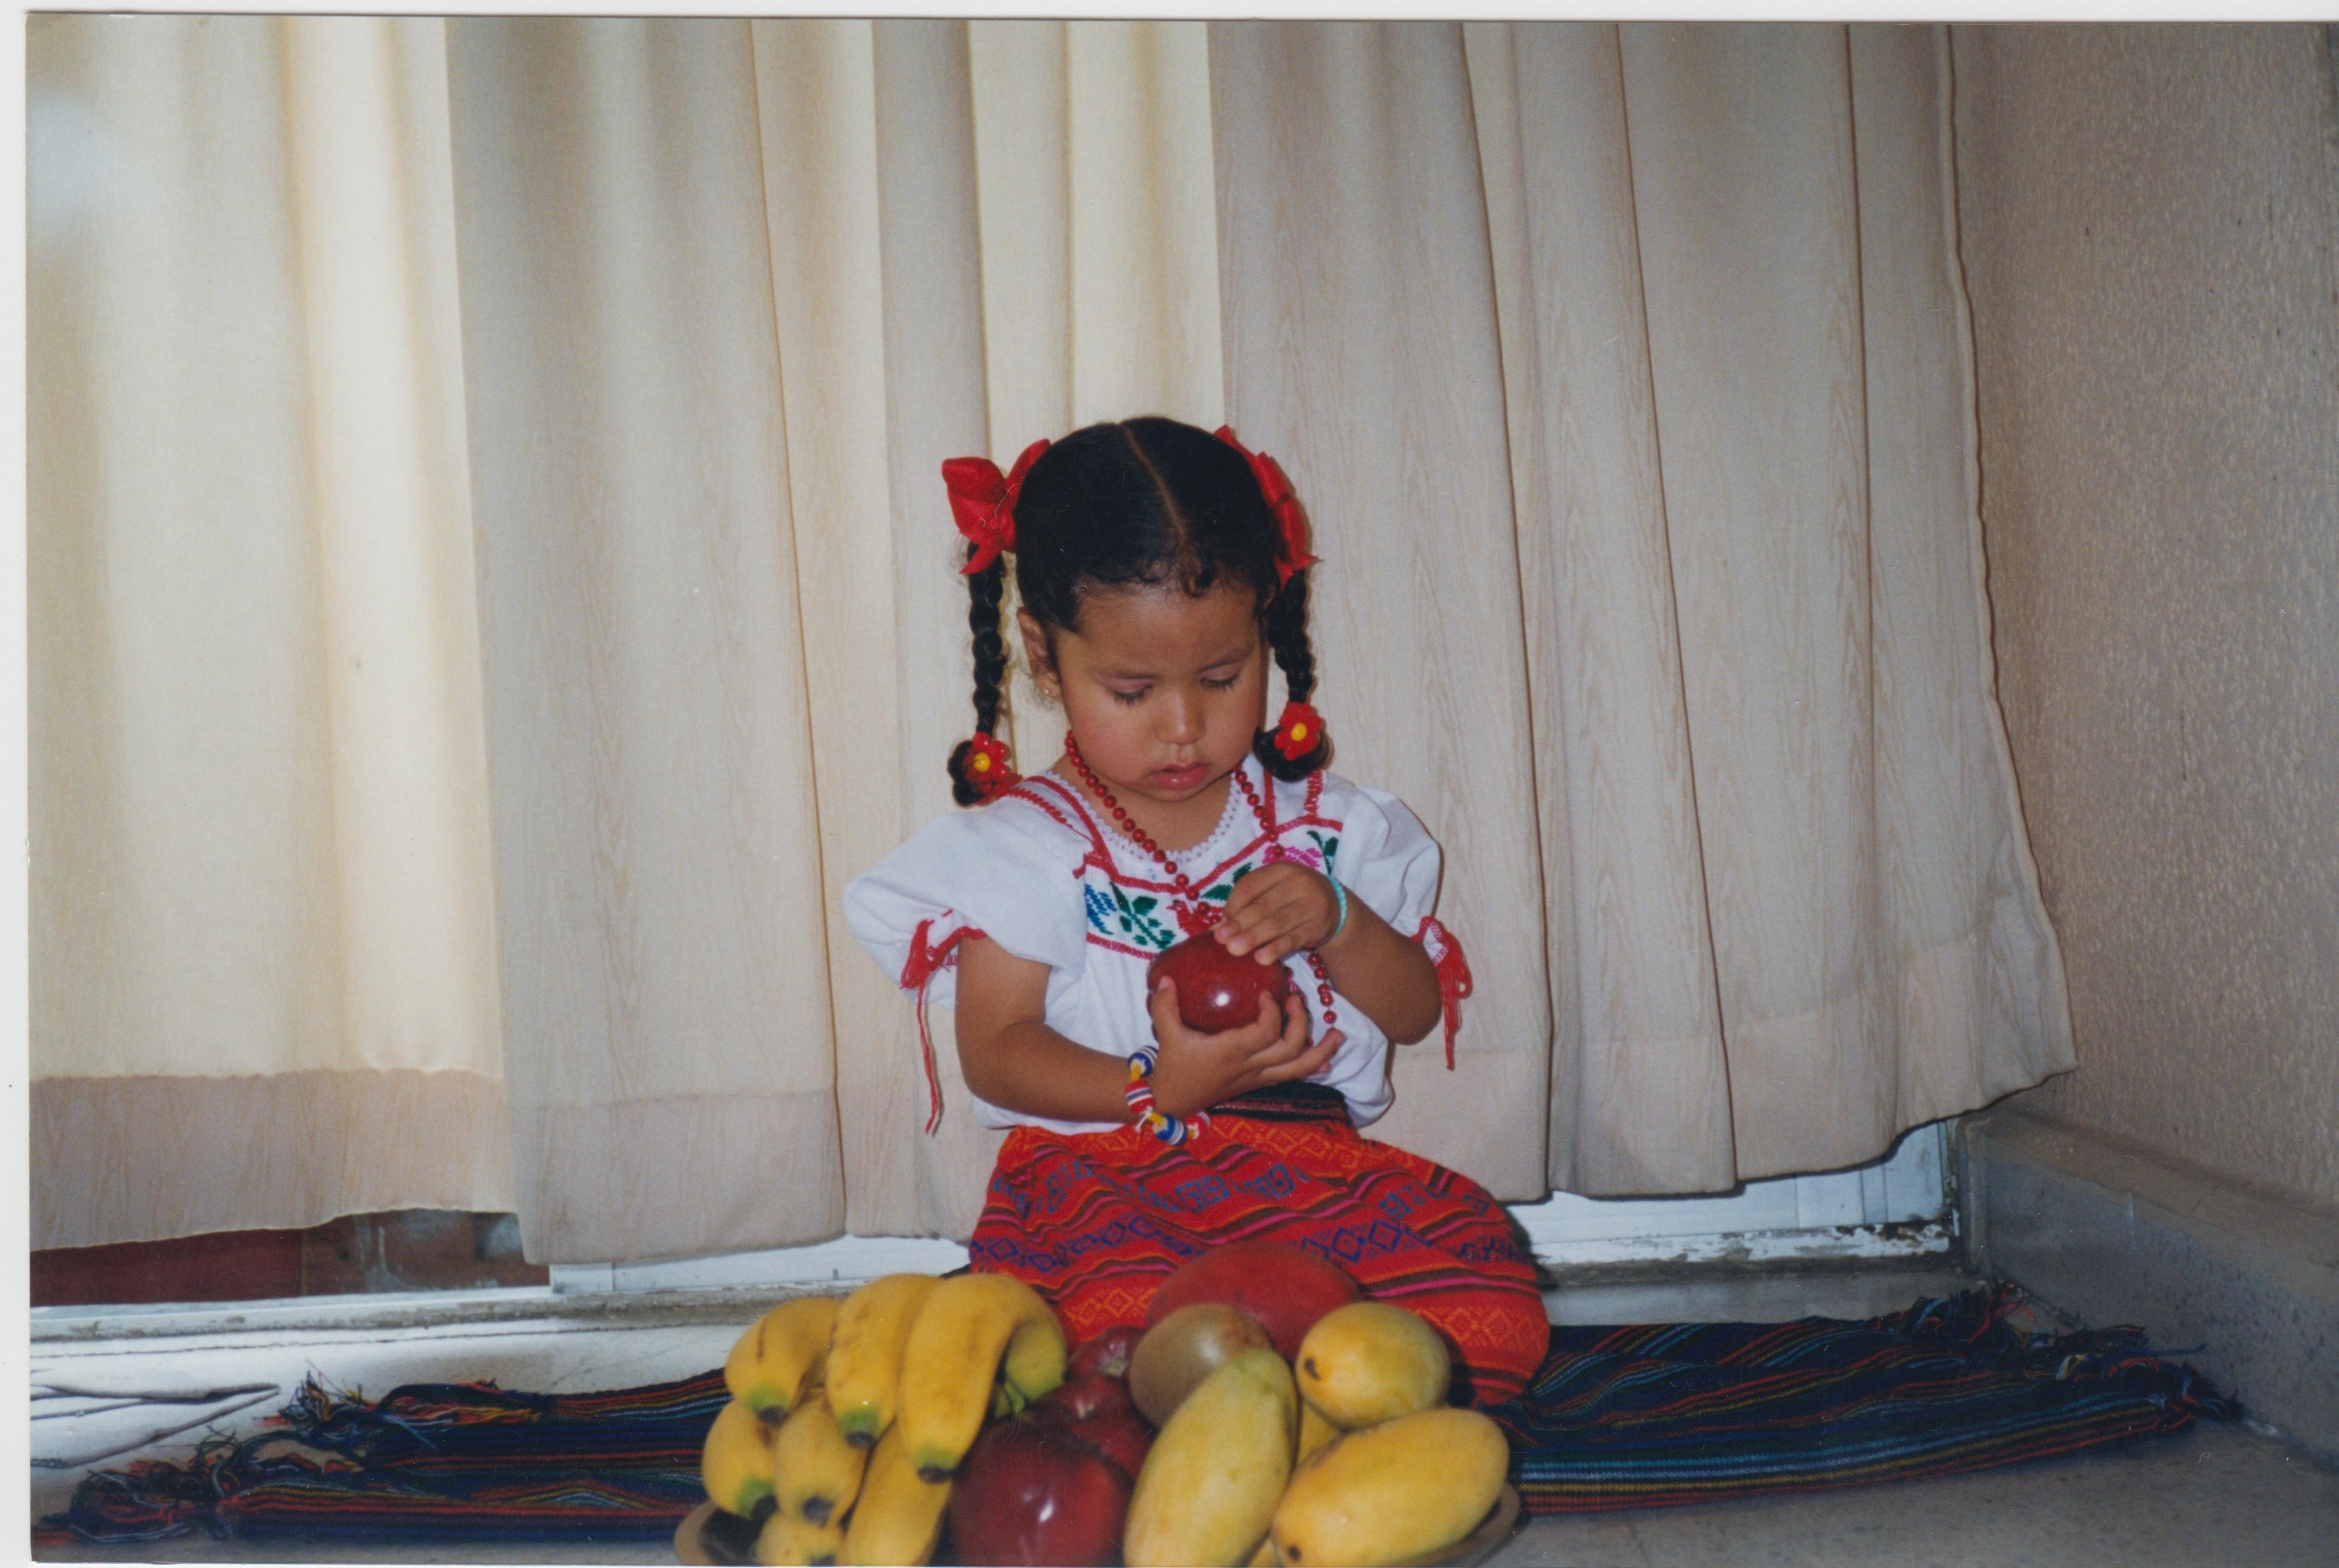
girl, food, banana, saba banana, cooking plantain, matoke, fruit, plant, natural foods, toddler, Baby toddler clothing, banana family, curtain, happy, hat, event, sitting, magenta, superfood, child, room, local food, produce, fashion accessory, jewellery